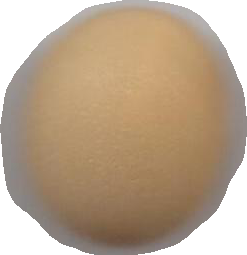
Variety: Grobogan